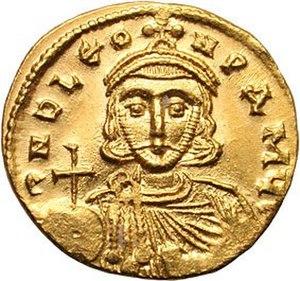
La famille Anguissola est une famille patricienne, et son nom est lié à une ancienne tradition byzantine riche en détails historiques.